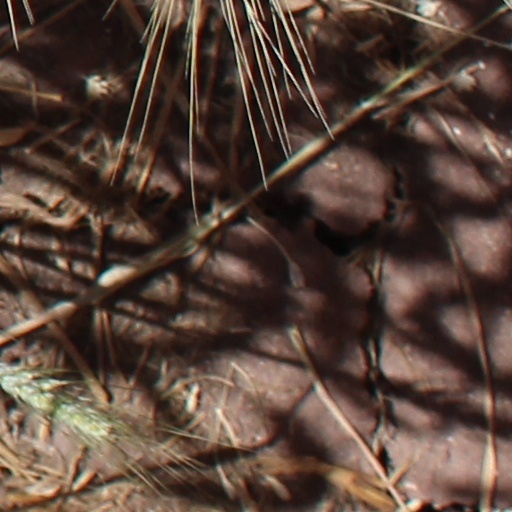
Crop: wheat